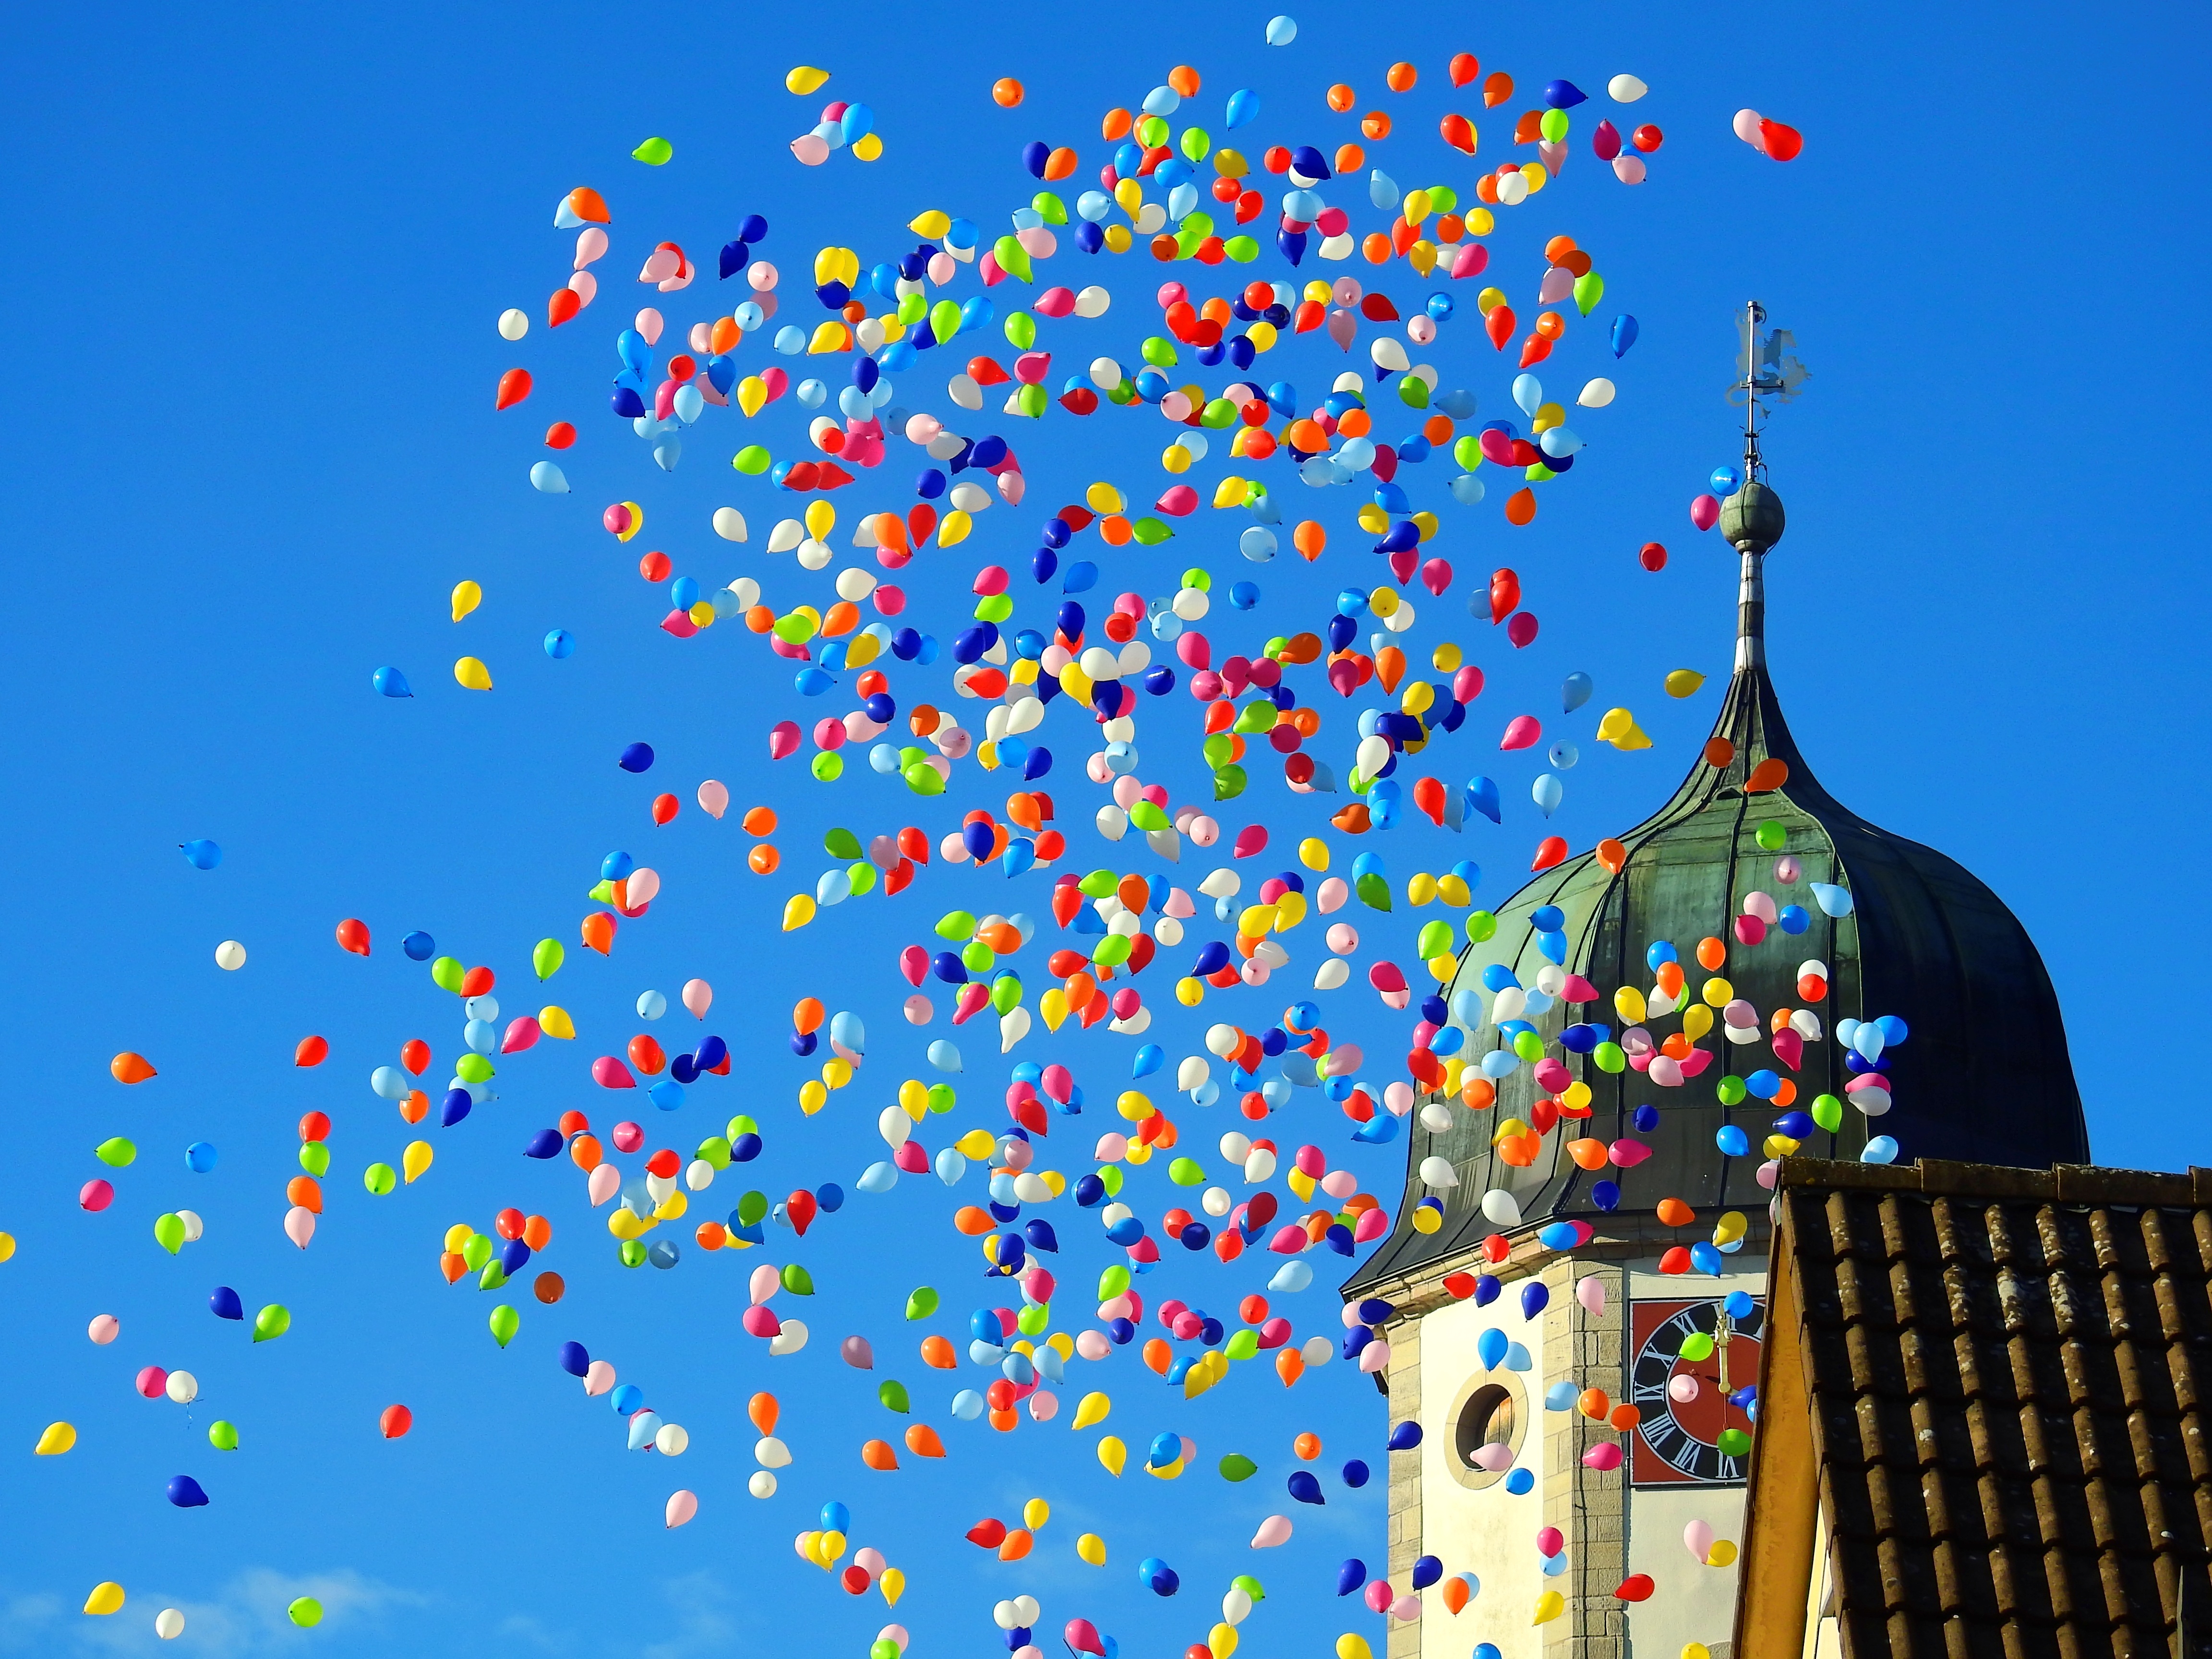
sky, balloon, celebration, carnival, church, wedding, toy, illustration, steeple, party, move, birthday, children's birthday